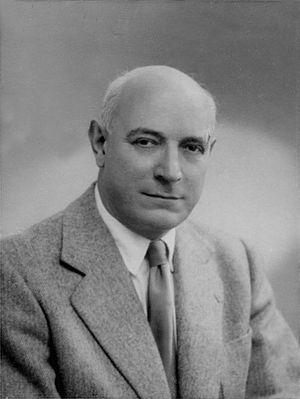
Fernand Mourlot (1895-1988), maître lithographe et éditeur d'art à Paris.
Fernand Mourlot est un maître-imprimeur lithographe, né à Paris le 5 avril 1895 et mort le 4 décembre 1988 dans la même ville.
André Minaux, né à Paris le 5 septembre 1923 et mort à Touquin le 4 octobre 1986, est un peintre, sculpteur, illustrateur, graveur et lithographe français.
Kostia Terechkovitch, dit Constantin Terechkovitch, né le 1ᵉʳ mai 1902 dans les faubourgs de Moscou, et mort le 12 juin 1978 à Monaco, est un peintre et graveur français d'origine russe.